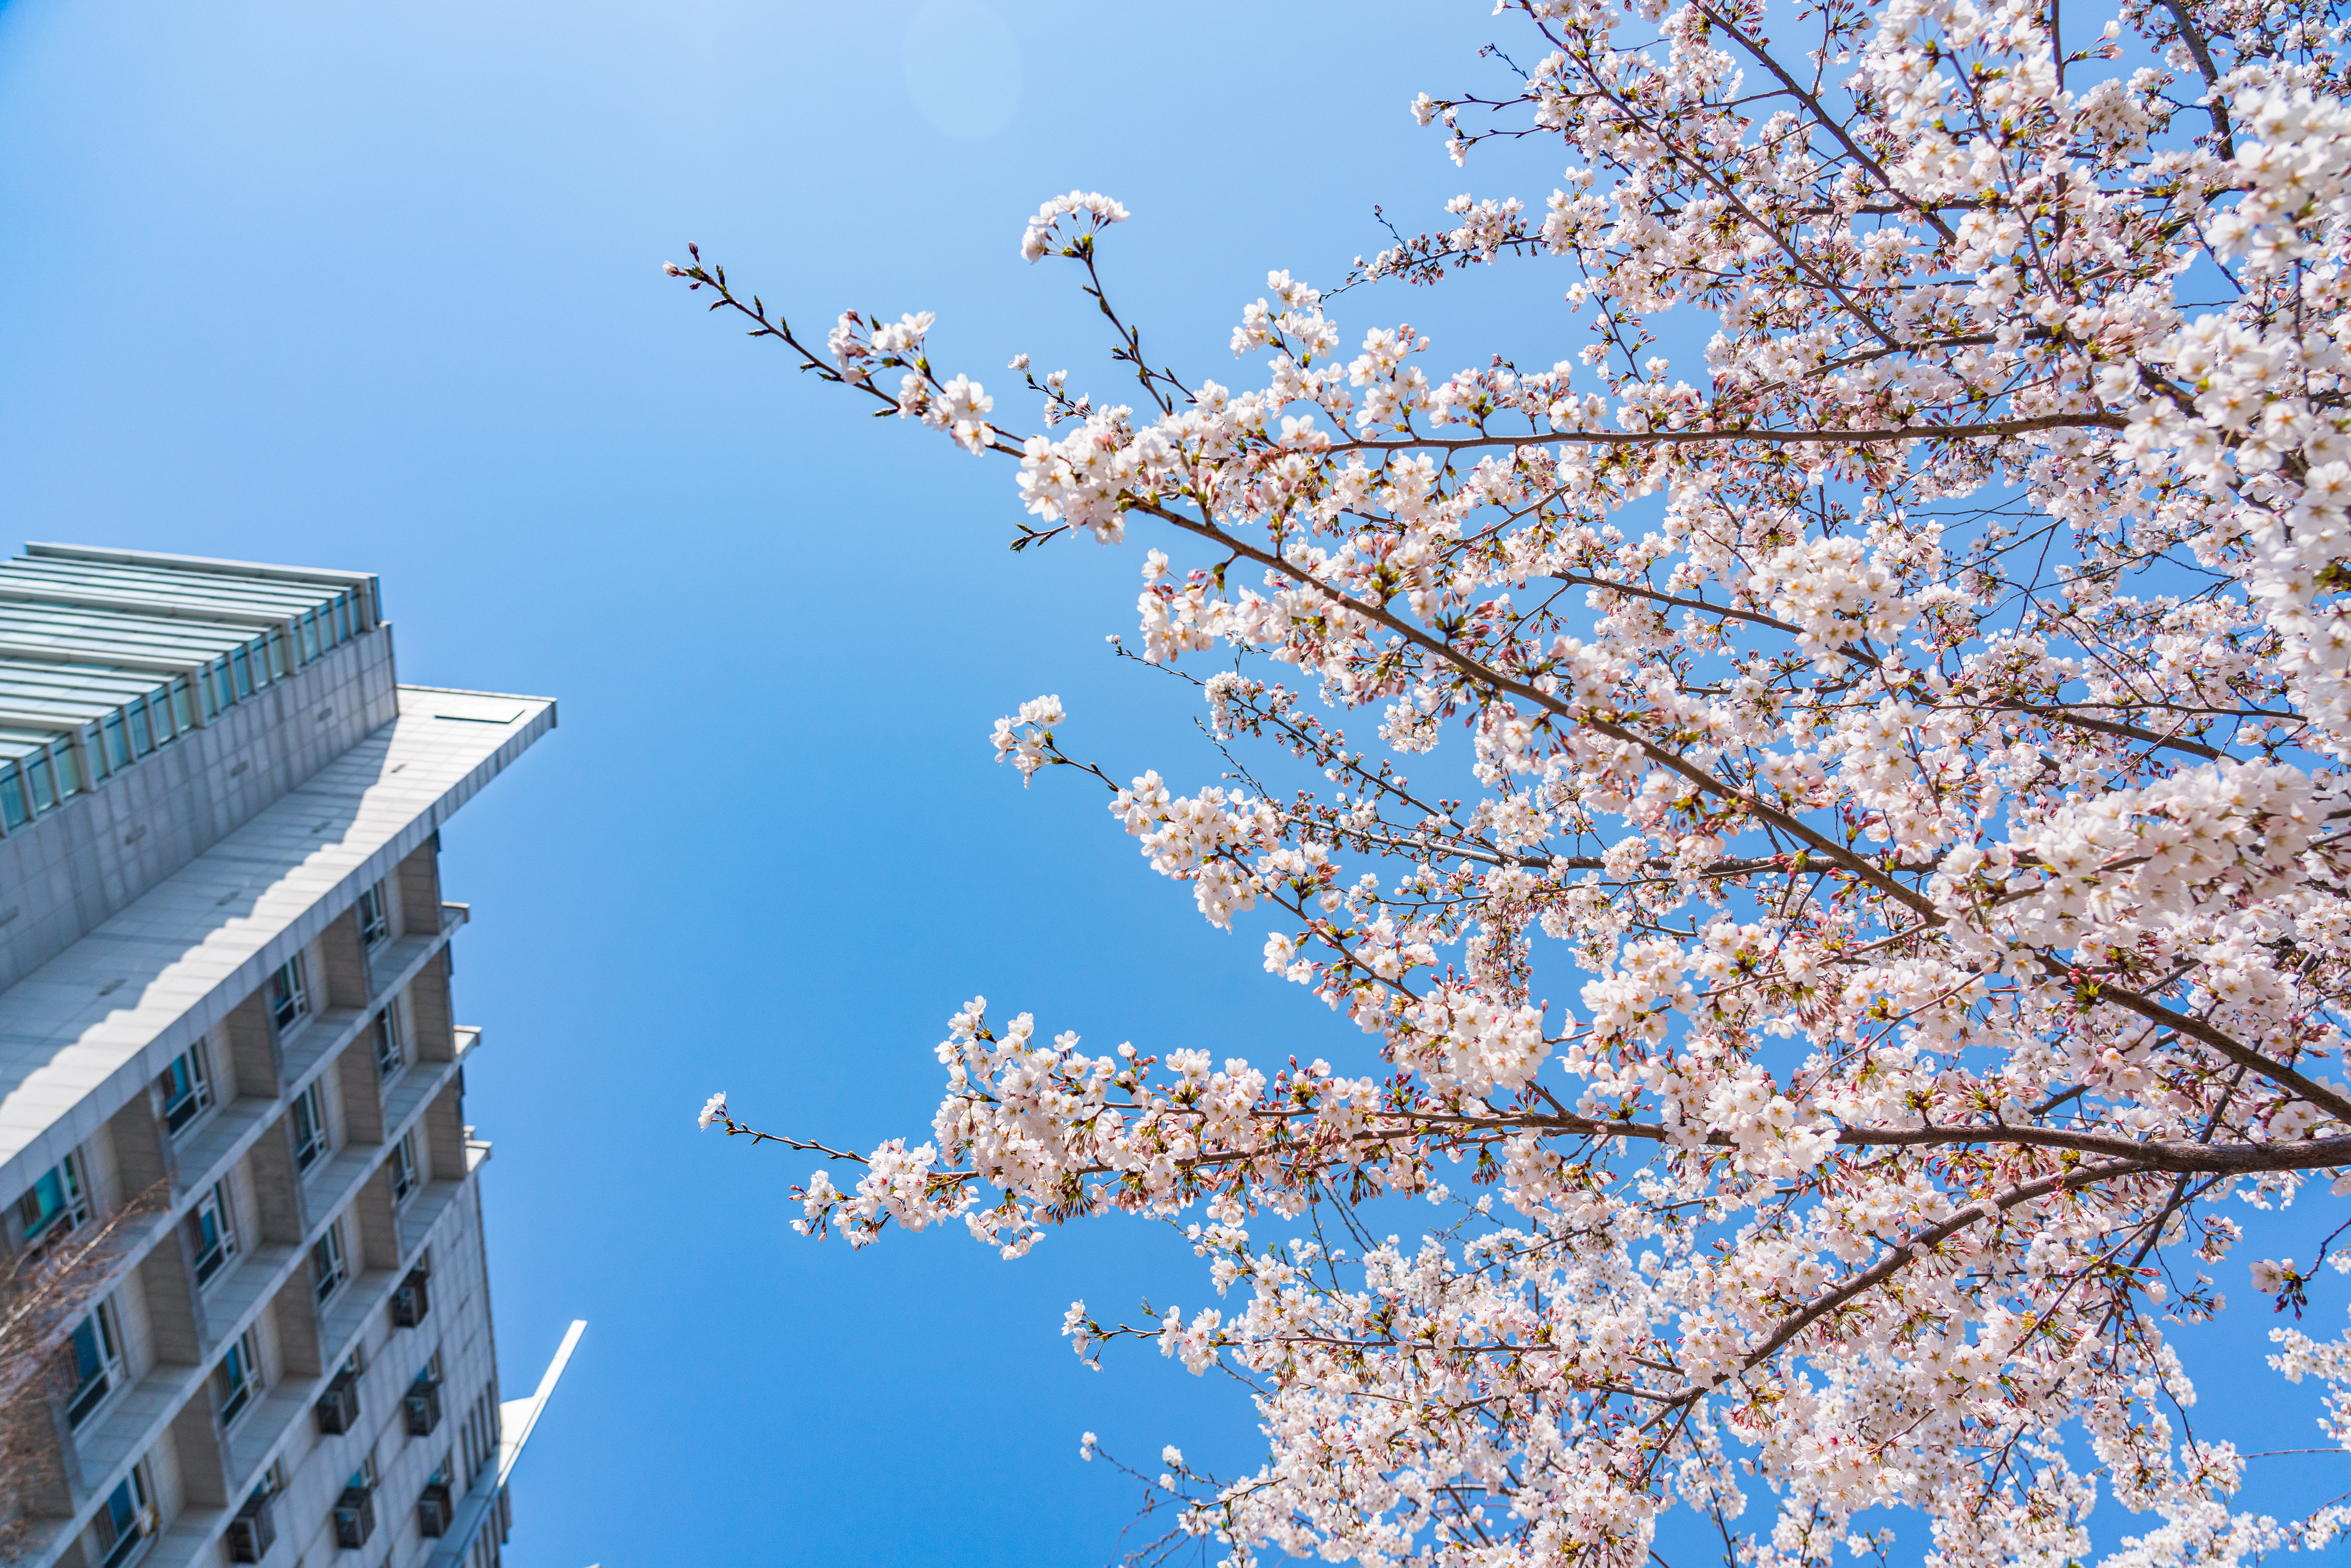
cherry blossoms, Hanyang University, spring, flowers, flower trees, korea, seoul, blue, branch, daytime, sky, flower, twig, blossom, petal, urban area, metropolitan area, azure, beauty, tower block, apartment, condominium, world, commercial building, cherry blossom, skyscraper, headquarters, malus, stock photography, prunus